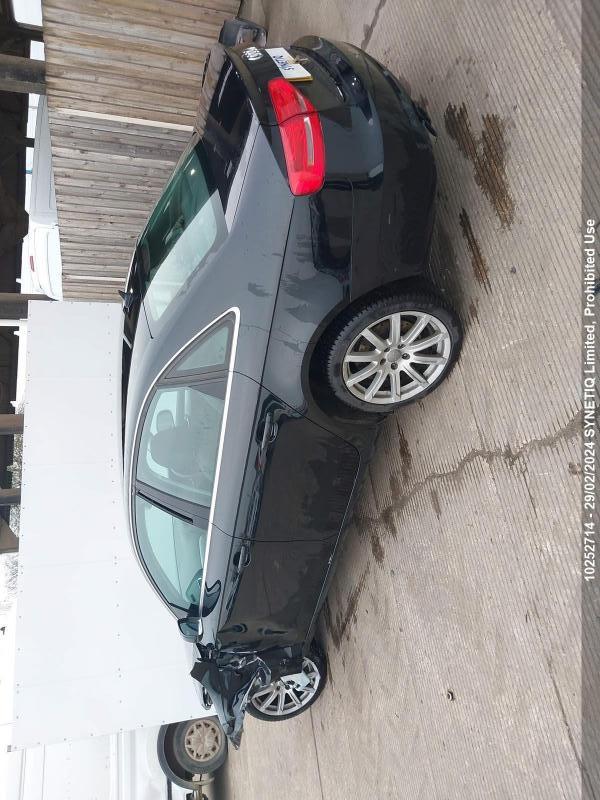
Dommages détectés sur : aile avant gauche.
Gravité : majeur